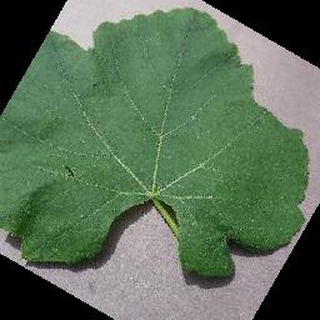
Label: healthy_grape